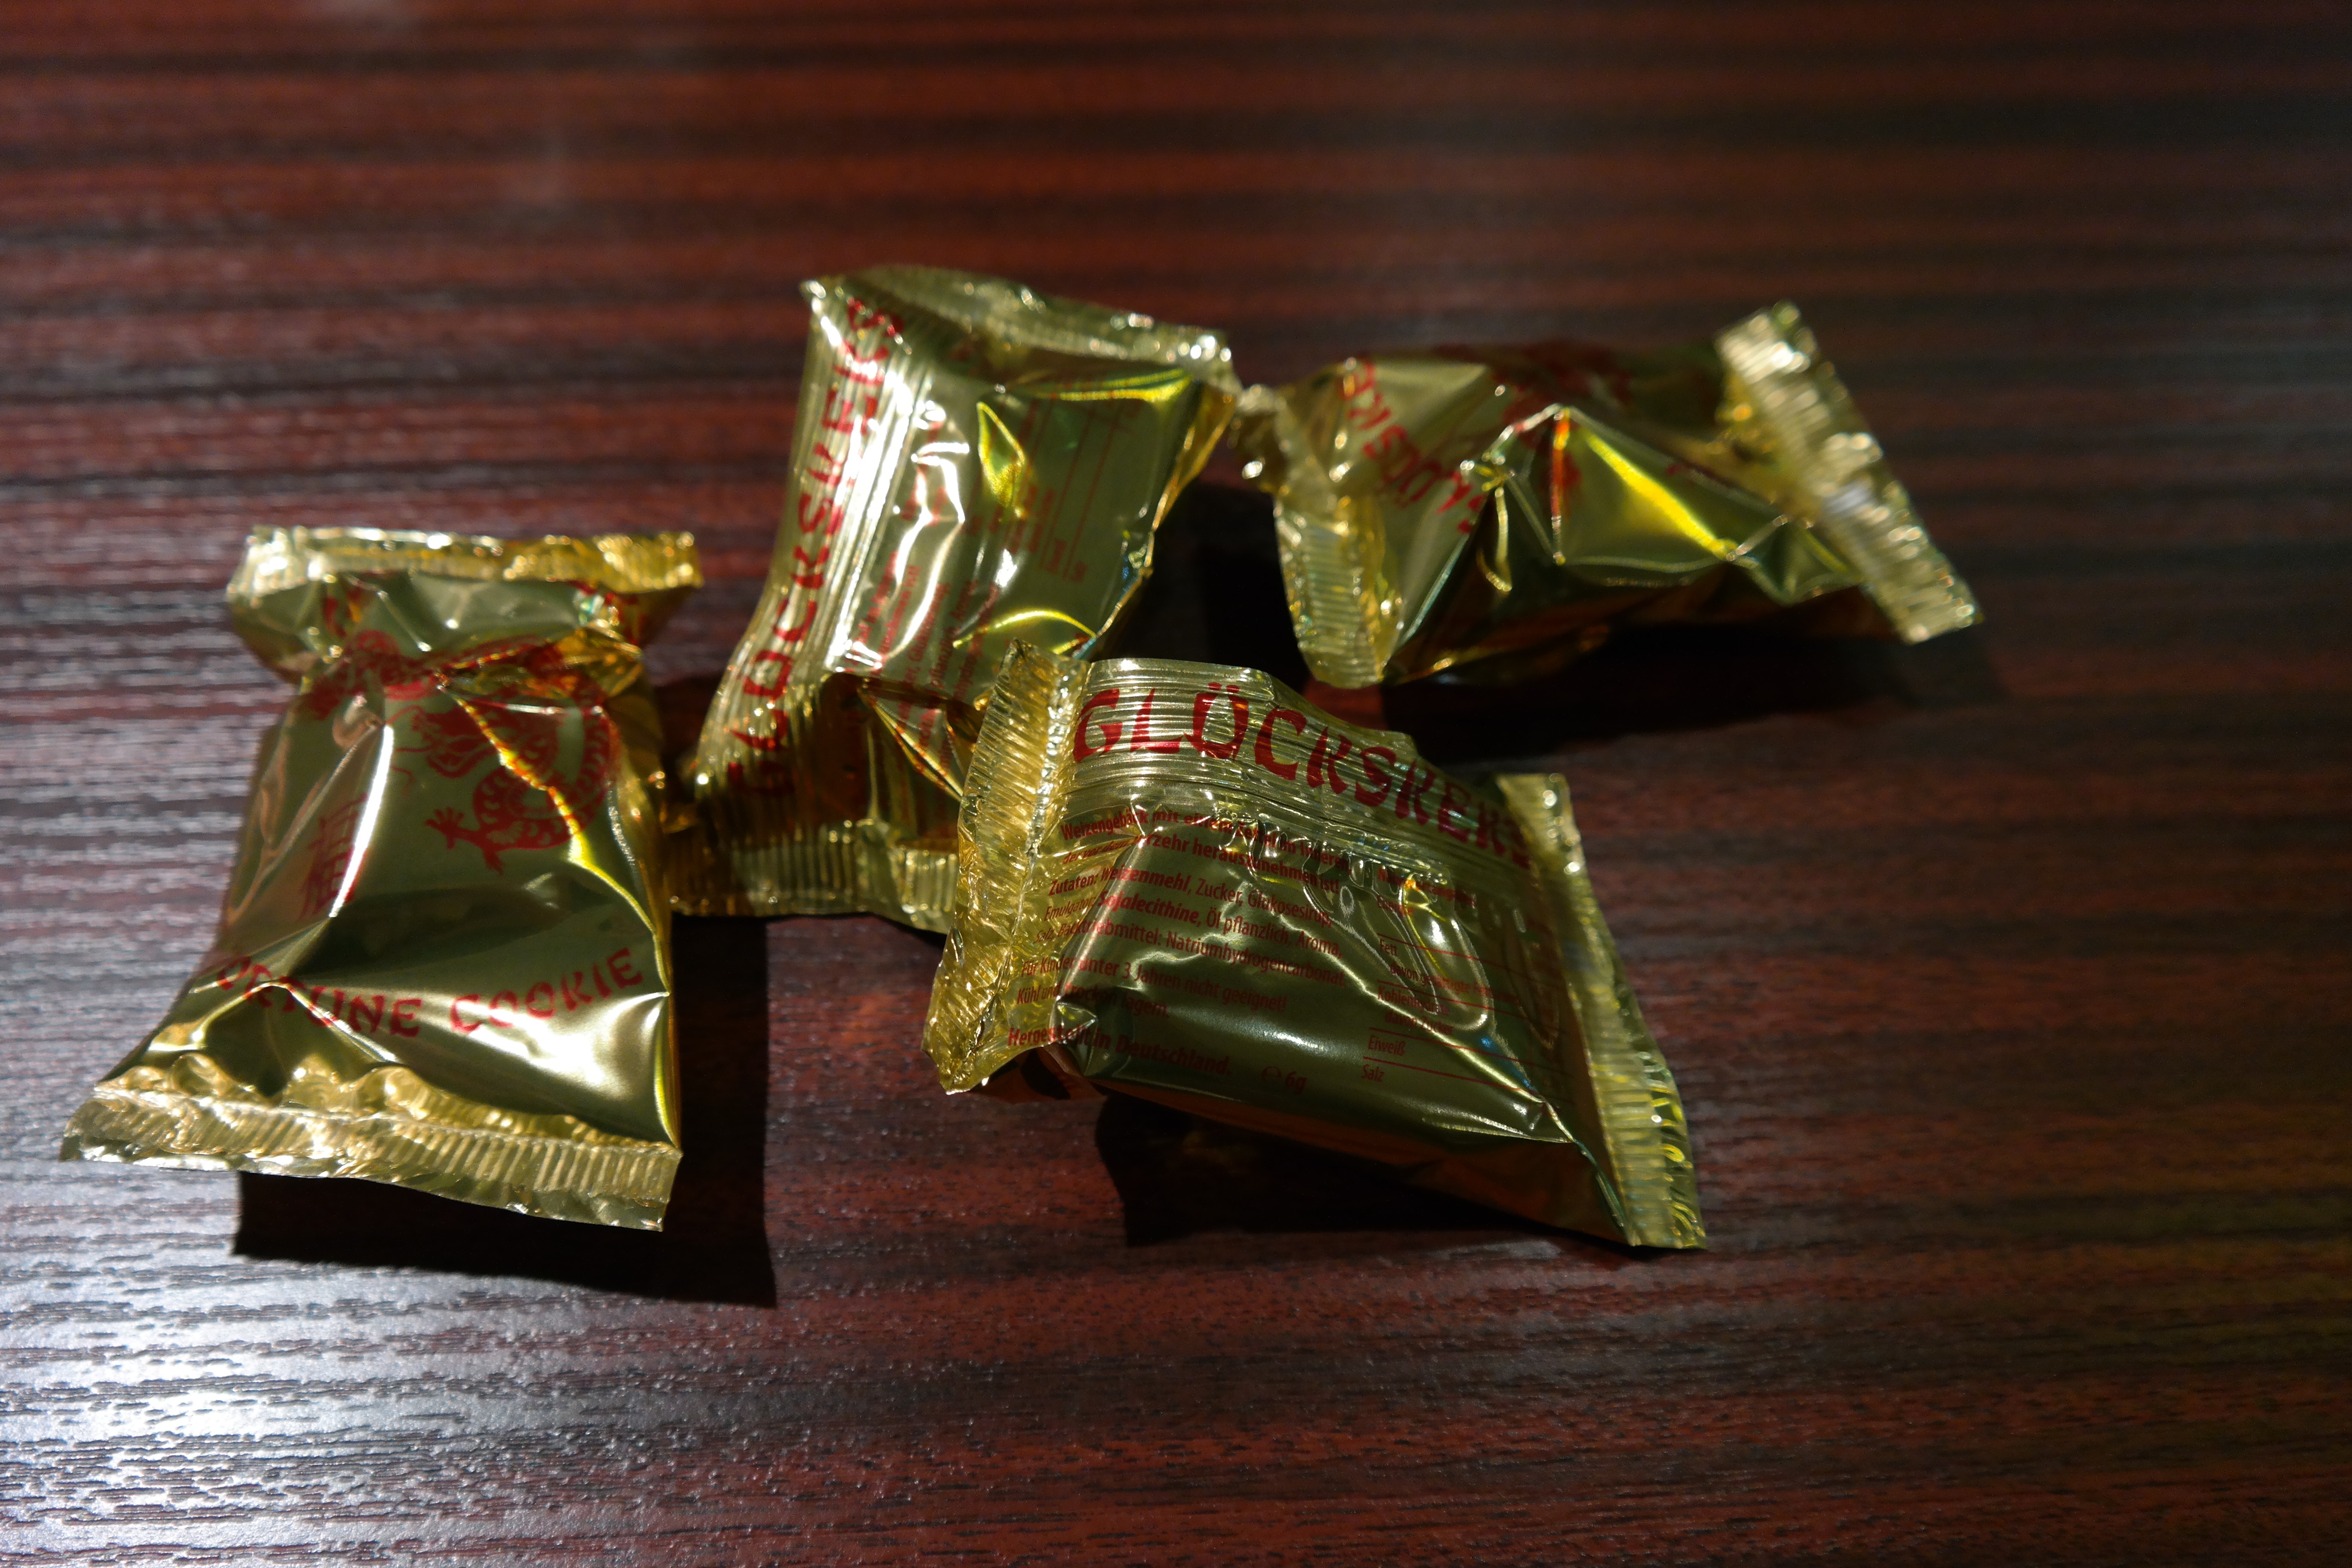
leaf, restaurant, green, golden, chinese, sparkle, art, japanese, packed, origami, chinese restaurant, origami paper, fortune cookies, crispy pastry, sweet pastries